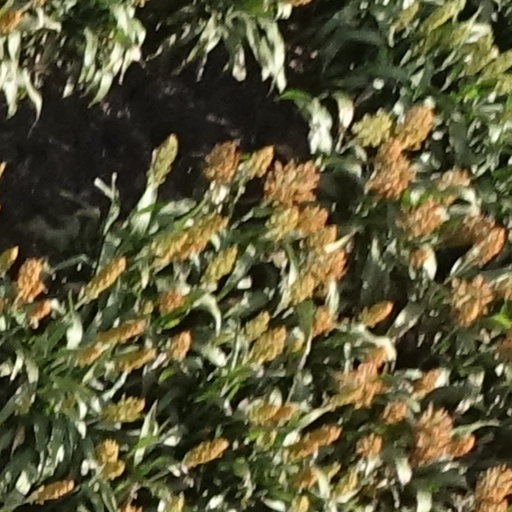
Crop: sorghum